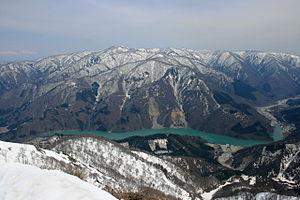
Le mont Sarugabamba est une montagne du Japon située dans la préfecture de Gifu.
Le fleuve Shō est un cours d'eau du Japon qui traverse, du sud au nord, les deux préfectures de Gifu et Toyama.